Saul og David

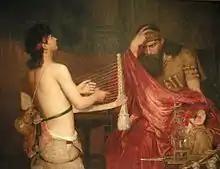
"David och Saul" by Ernst Josephson (1878)

Abner interrupts David, who is singing for Saul, and announces the challenge of the Philistine champion Goliath. Saul promises Michal's hand to whoever can defeat Goliath. David undertakes the challenge and succeeds. Saul immediately becomes jealous of the adulation David receives, and David flees to escape the king's anger.